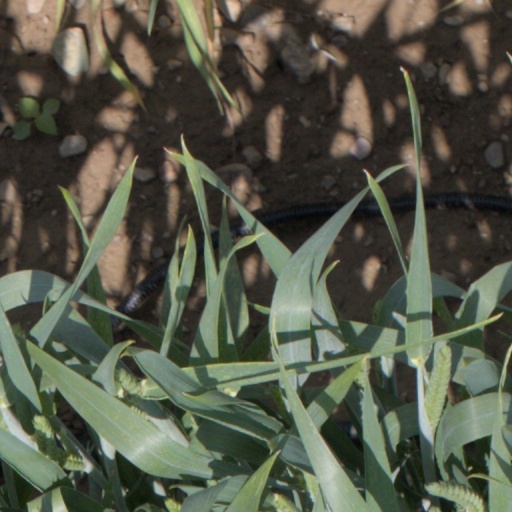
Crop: wheat